Roland Fountain

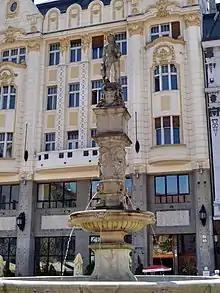
Roland Fountain

The Roland Fountain (sometimes referred to as "Maximilian Fountain"; or "Maximiliánova fontána") is a Roland statue and the most famous fountain in Bratislava, Slovakia, as well as one of the city's important landmarks. It is located in the Old Town, in the Main Square.